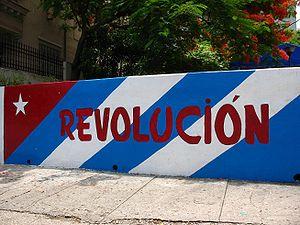
L’indianisme est une idéologie et un mouvement social qui naît en Amérique latine dans les années 1970-1980. Il a pour fondement idéologique le refus des formes héritées de la colonisation matérialisé par le contrôle économique et politique des créoles et métis. Il a aussi un héritage anticapitaliste et revendique un retour à la culture de l’époque précolombienne sous toutes ses formes.